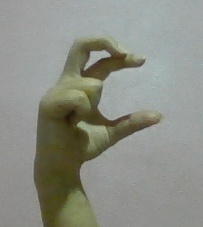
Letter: thal